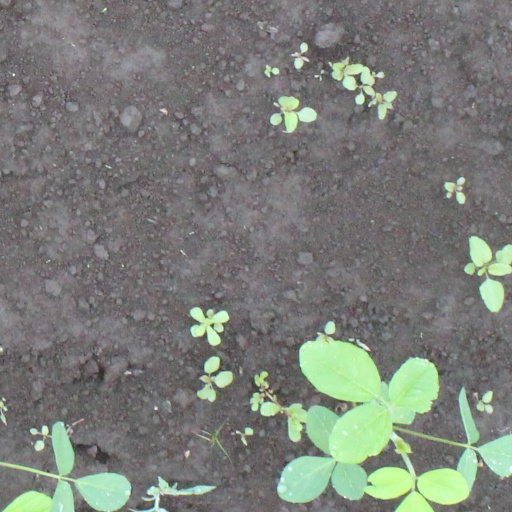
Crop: soybean